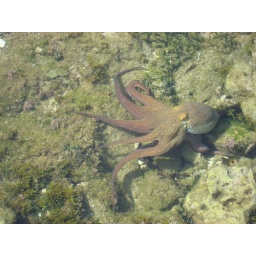
A random octopus I spotted in the water while walking along the old harbor. Good thing the water is crystal clear